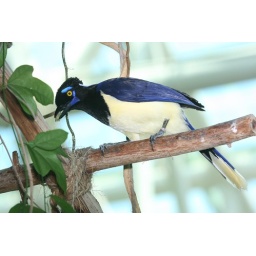
saw this bird flying around in the audubon aquarium in new orleans, ID help